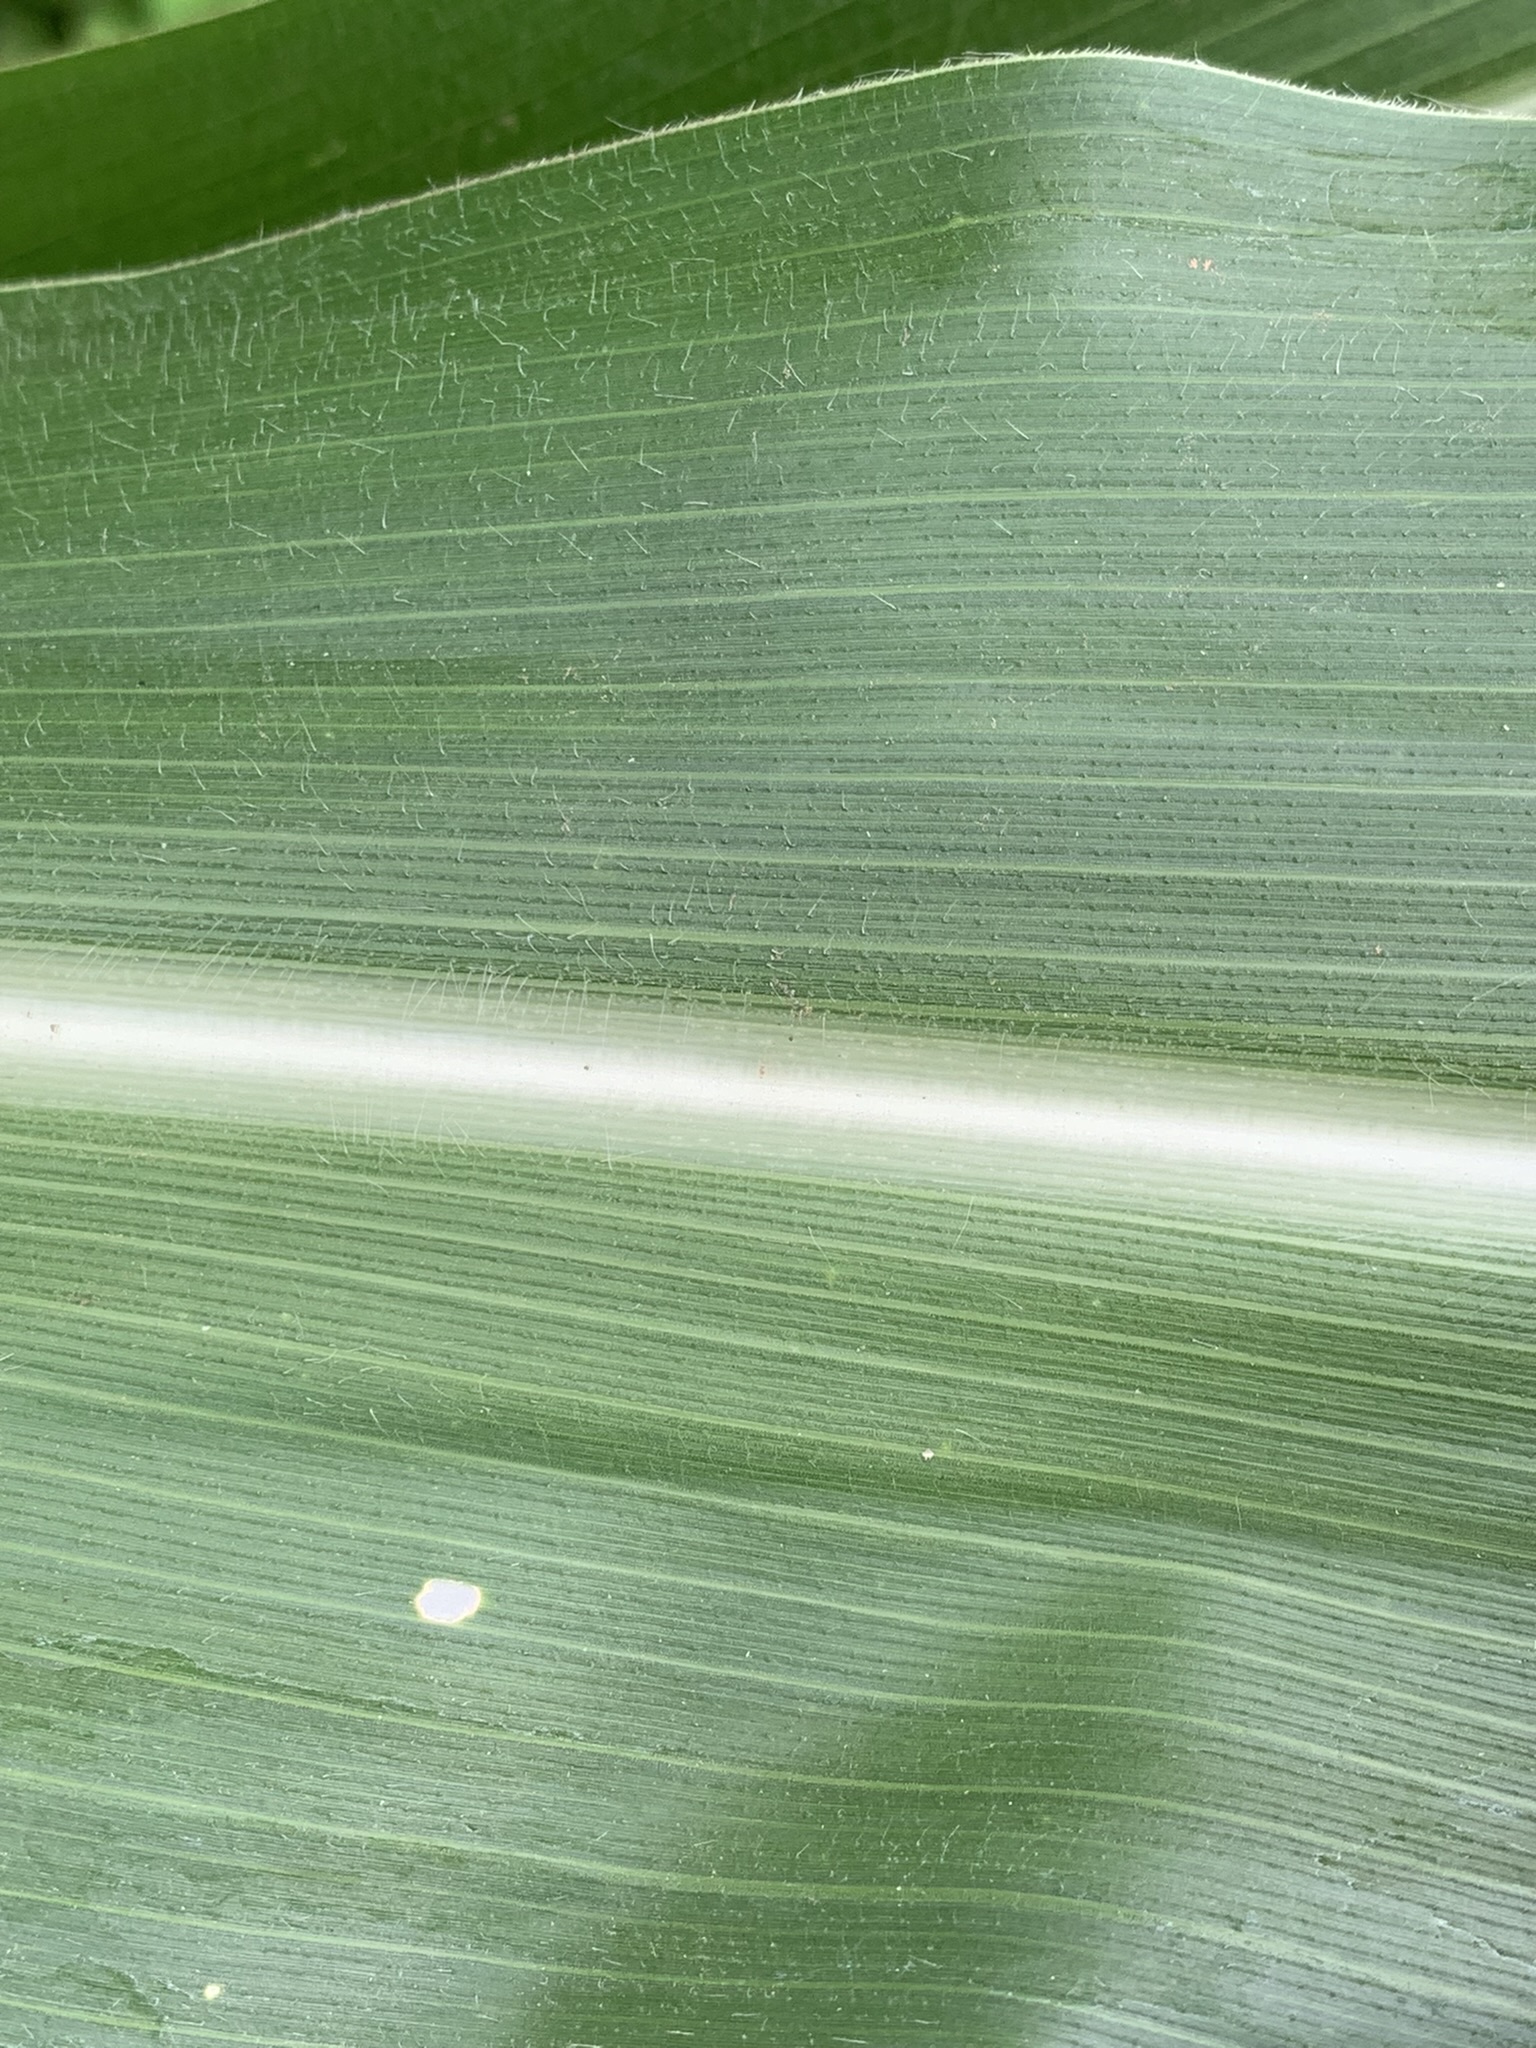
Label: Healthy